Calypso (comics)

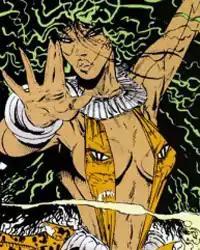
Calypso as she appears in art by Todd McFarlane

She resurfaces abducting Haitian refugees, turning some into zombie slaves and selling the rest back to her homeland's government. Her actions bring her into conflict with Daredevil and his "Infinity War" doppelganger Hellspawn. Calypso briefly enthralls Daredevil, but he breaks free of her control, and she seemingly dies yet again when the spirits of those she turned into zombies overwhelm her. Cheating death once more, she flees to New Orleans, where her obsession with necromancy leads her to the resting place of Simon Garth, a self-aware zombie. Reviving Garth, Calypso tests his abilities and pits him against Hellspawn, though he eventually breaks free of her control and wanders off, leaving one of his Amulets of Damballah with Calypso.